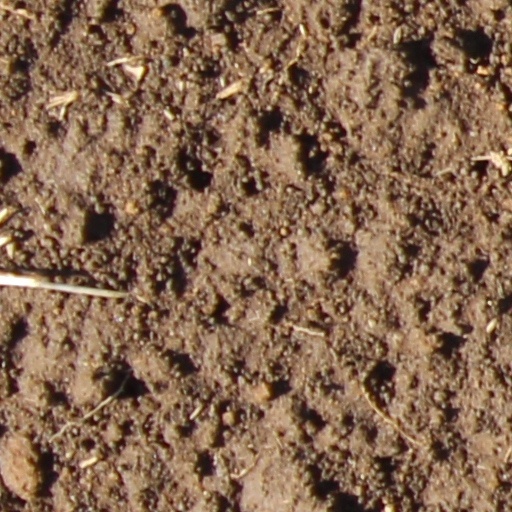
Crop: wheat